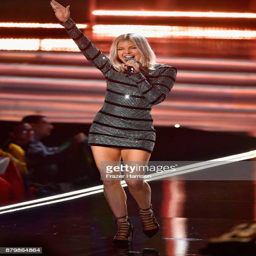
pop artist performs during recurring competition